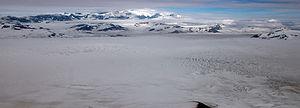
Le calotte glaciaire Bagley est une calotte glaciaire du Sud-Est de l'Alaska. Il s'agit du plus grand champ de glace non polaire de l'Amérique du Nord.